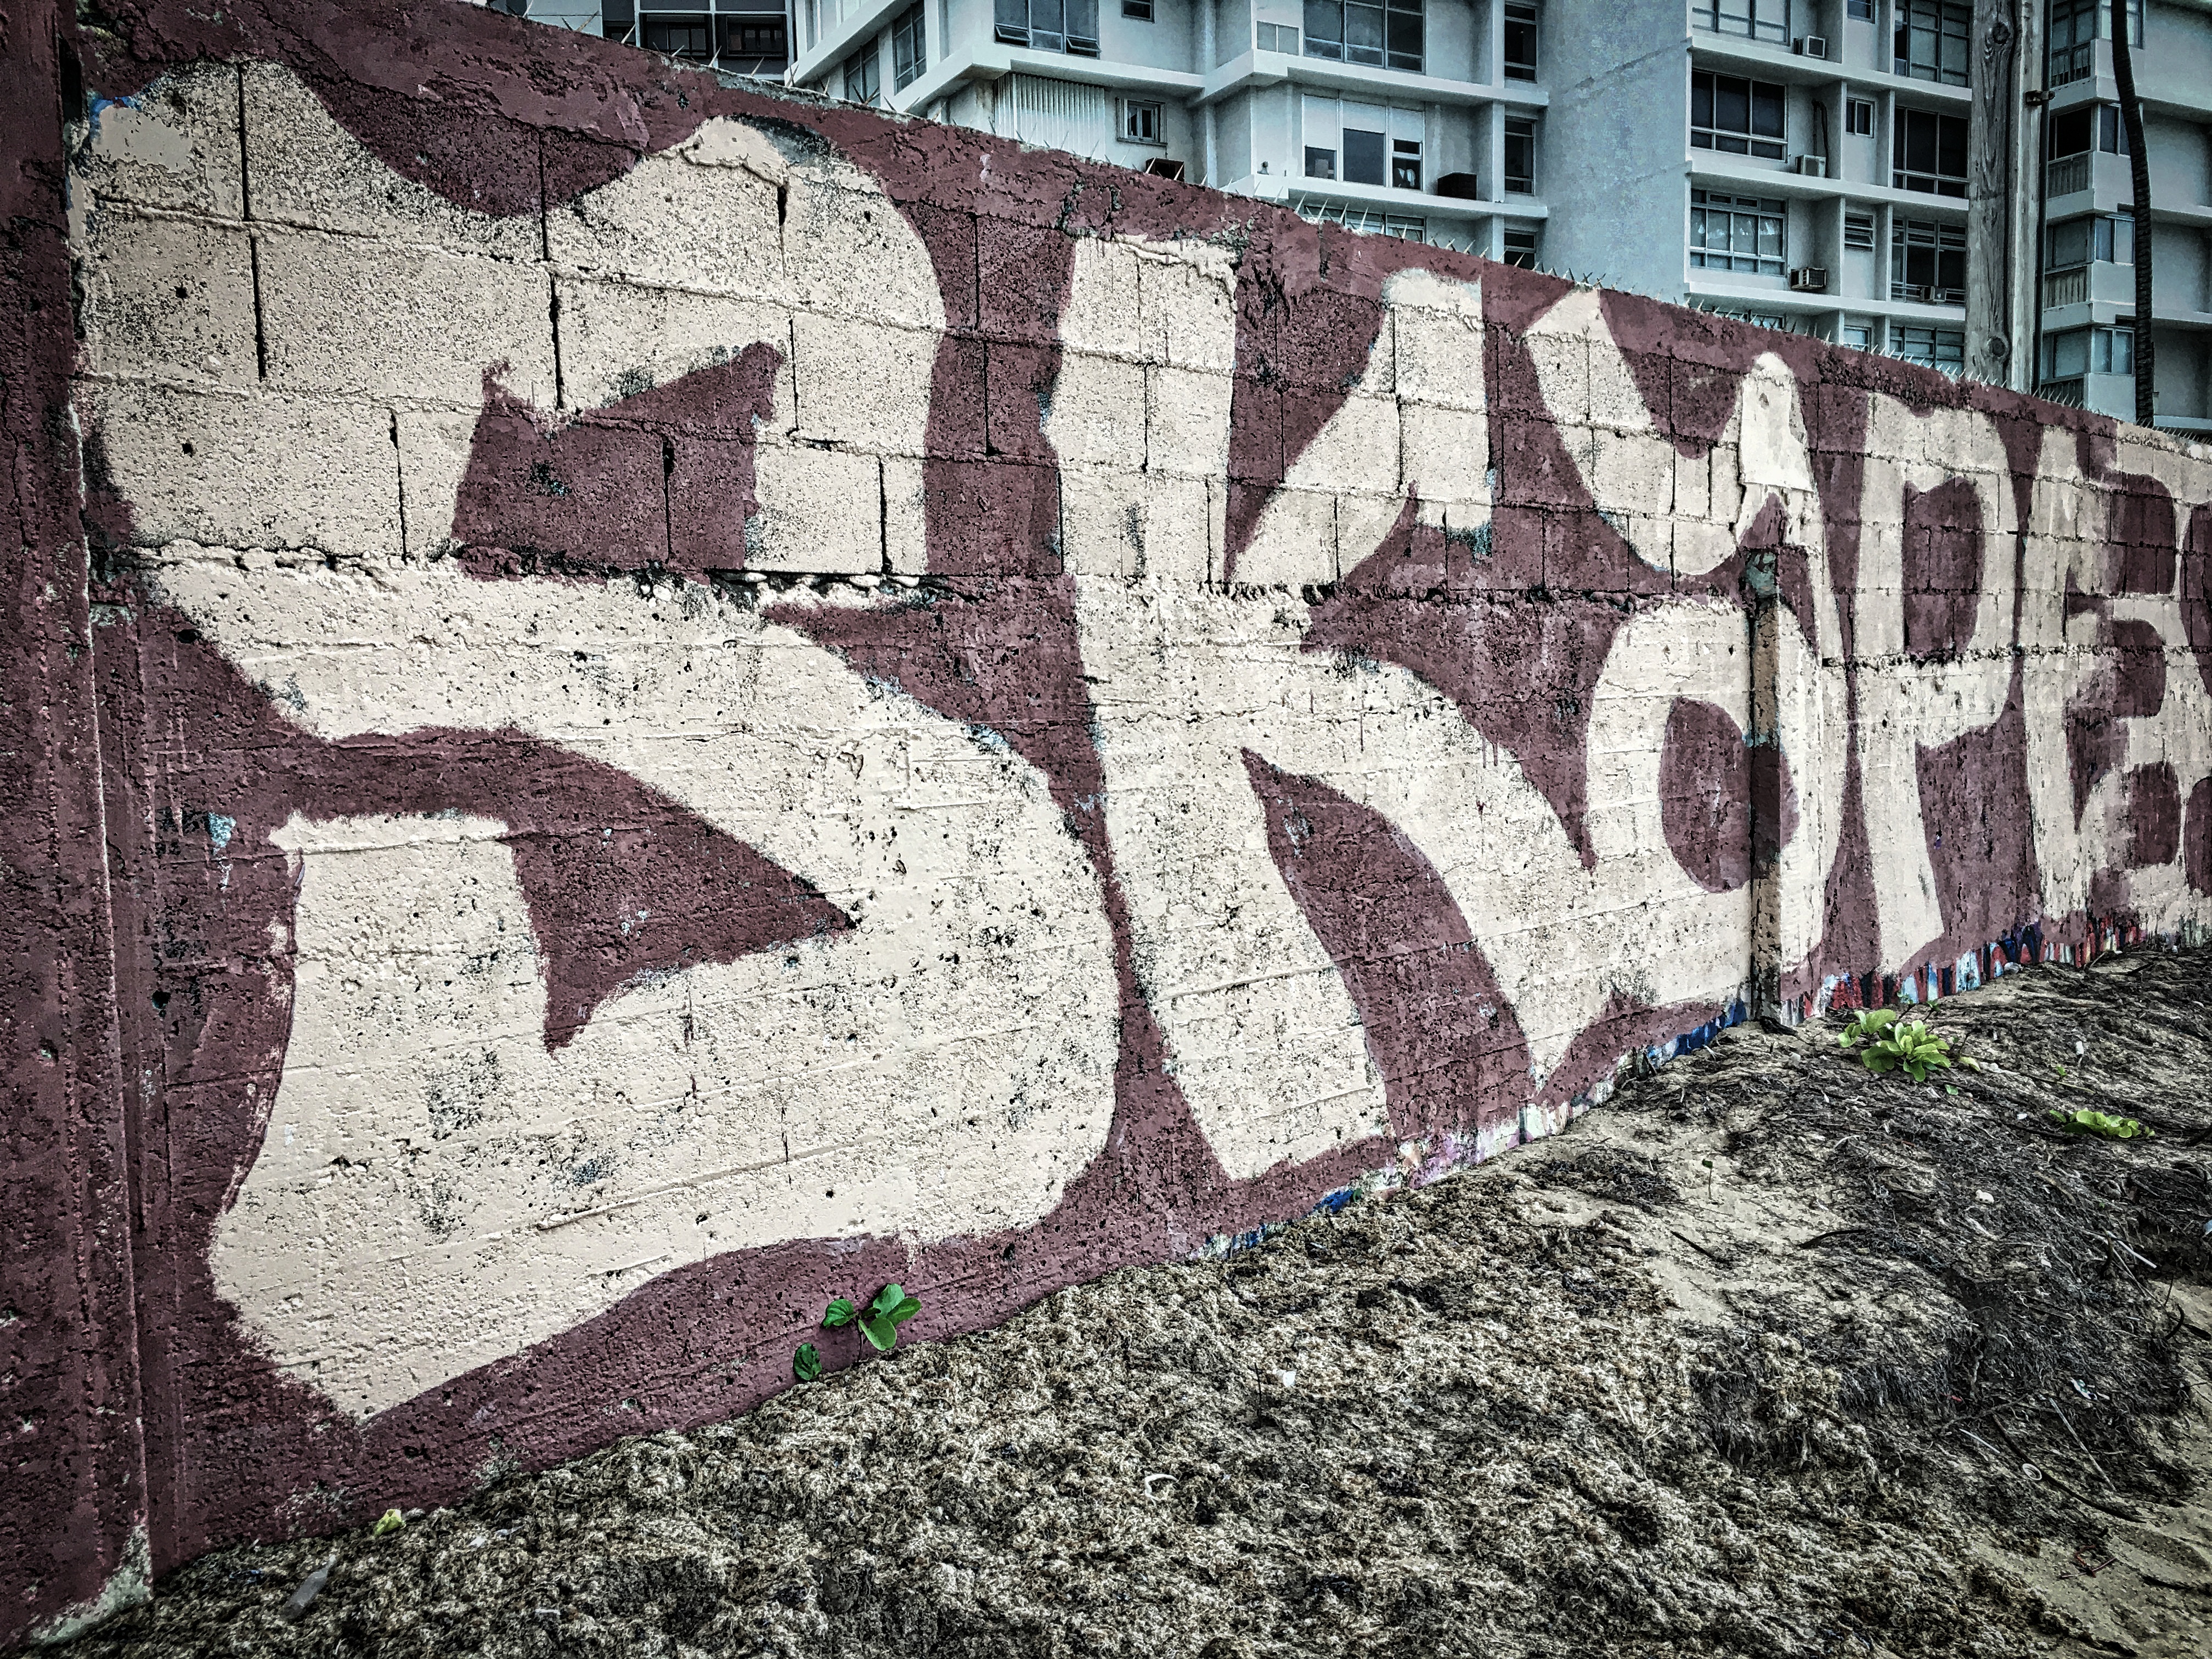
road, wall, graffiti, lane, street art, art, road surface, urban area